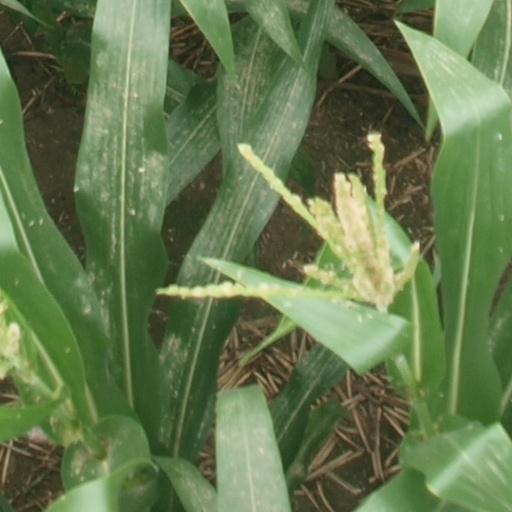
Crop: maize; corn